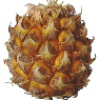
Label: pineapple_mini